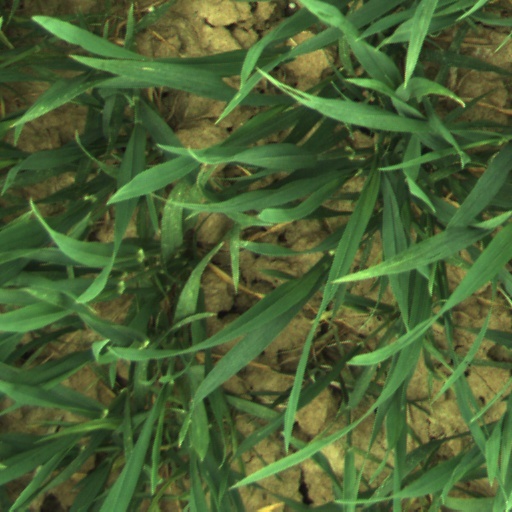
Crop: wheat